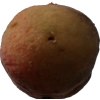
Label: peach